Shrawan Kumar (mathematician)

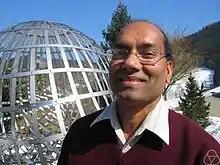
Shrawan Kumar at Oberwolfach in 2005

Shrawan Kumar is the John R. and Louise S. Parker distinguished professor of mathematics at the University of North Carolina at Chapel Hill. He has written two books: "Kac-Moody groups, their flag varieties, and representation theory" and "Frobenius splitting methods in geometry and representation theory" (jointly with ).